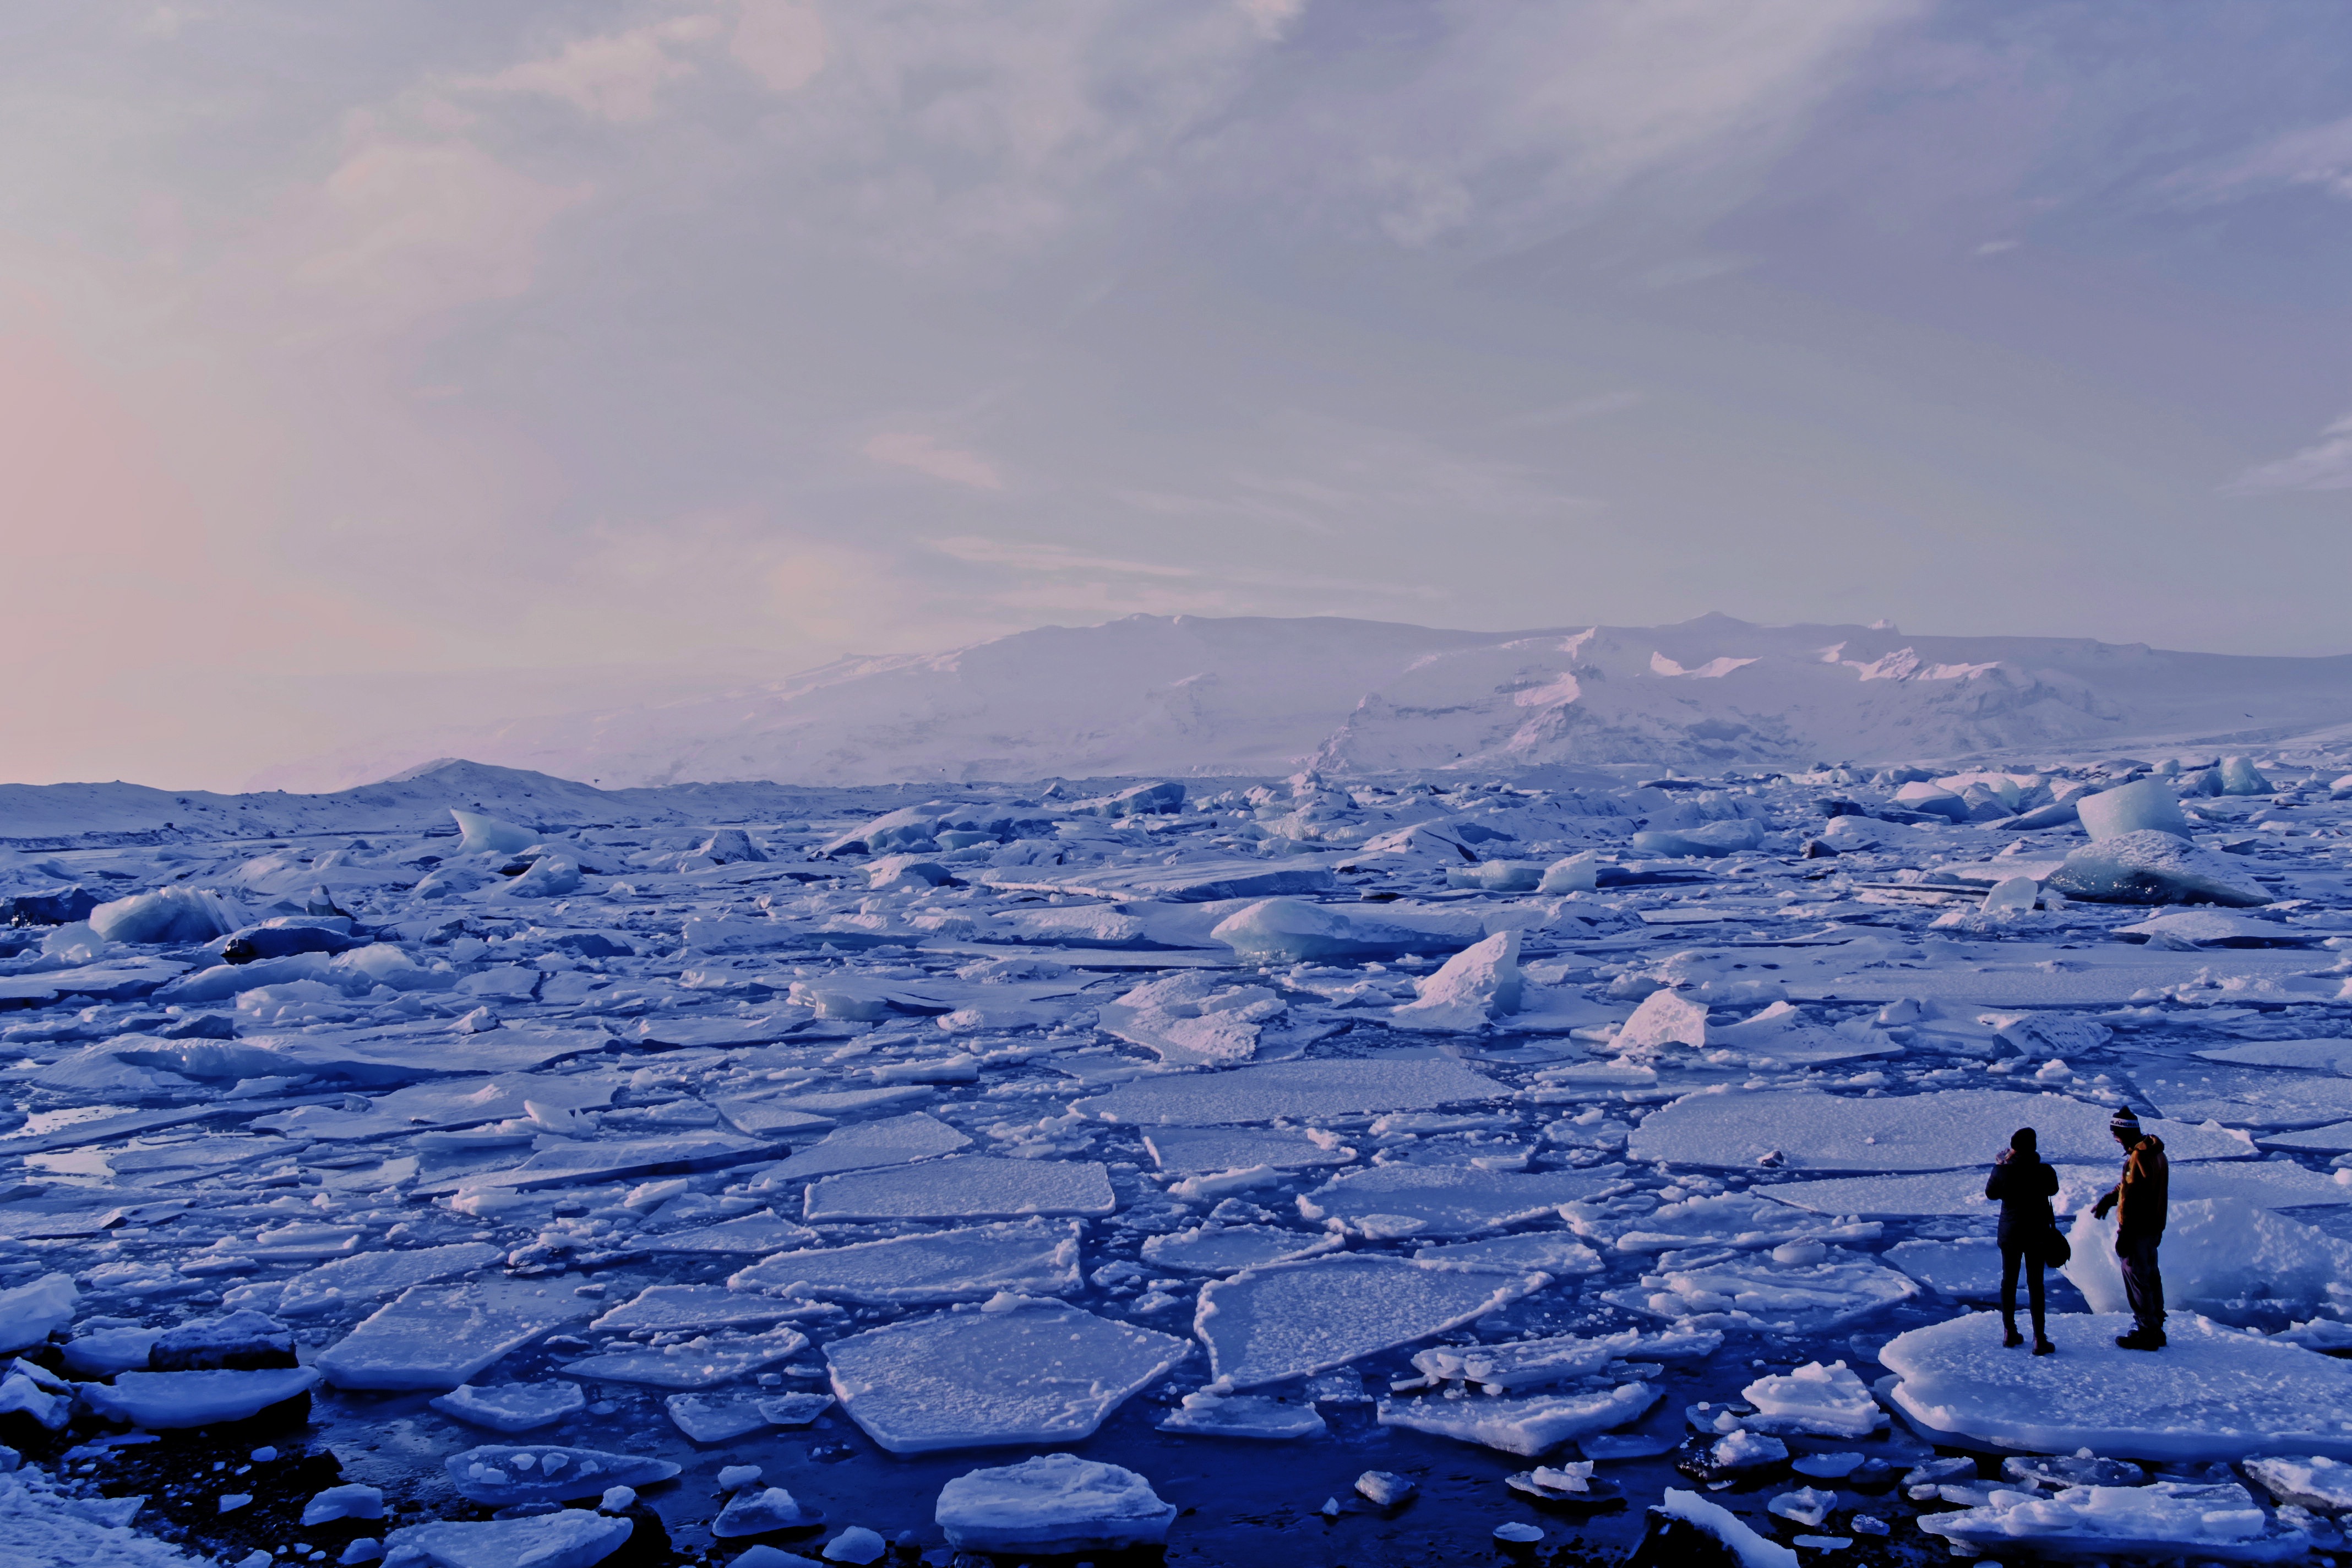
snow, arctic, mountainous landforms, winter, landform, ice, arctic ocean, natural environment, weather, mountain, geological phenomenon, tundra, freezing, ice cap, ocean, mountain range, landscape, sea, plateau, glacier, sea ice